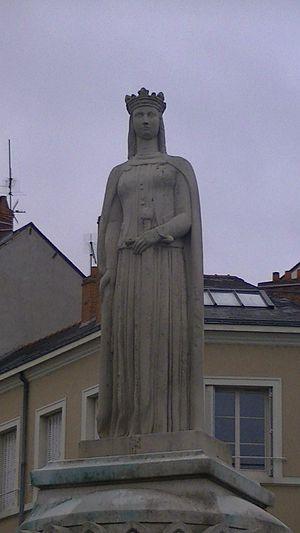
Cet article recense les œuvres d'art dans l'espace public d'Angers, en France.